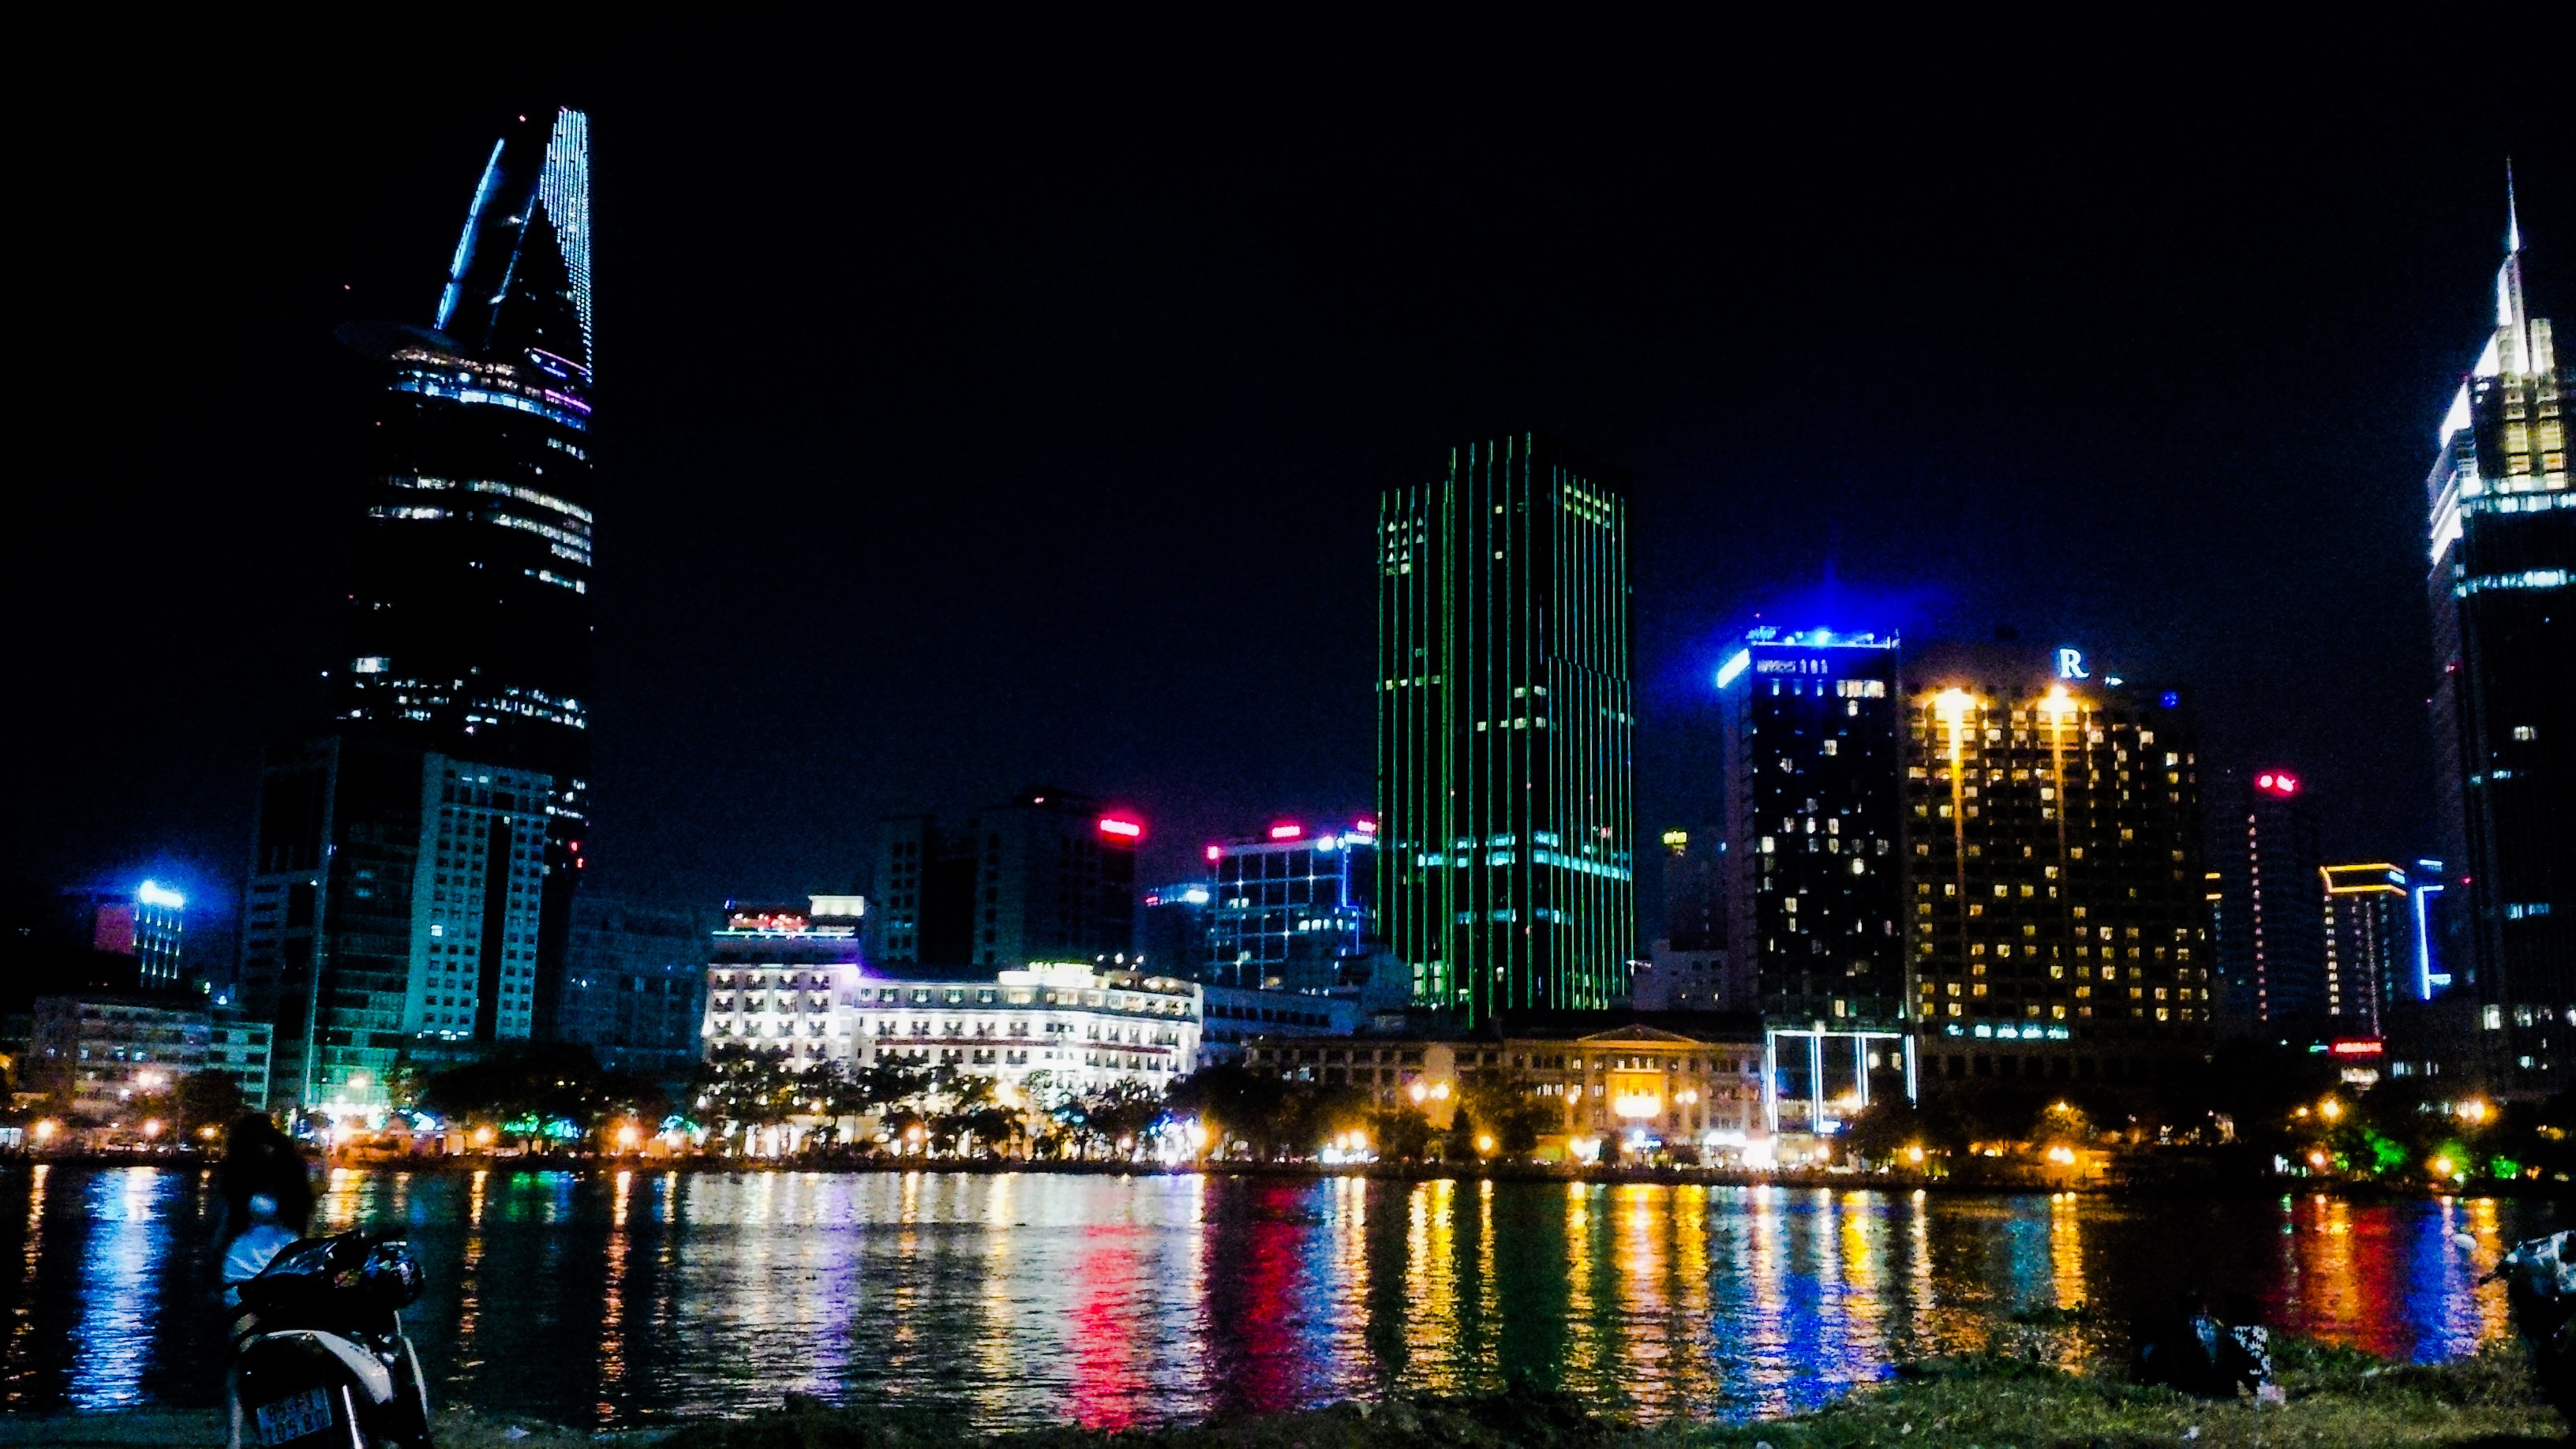
skyline, night, city, skyscraper, cityscape, downtown, dusk, evening, landmark, metropolis, urban area, geographical feature, human settlement, metropolitan area